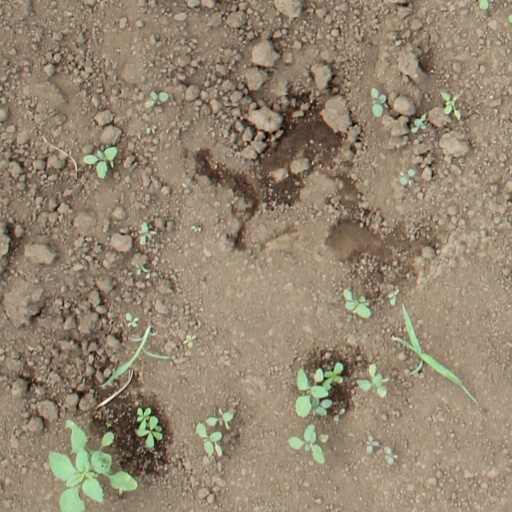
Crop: soybean